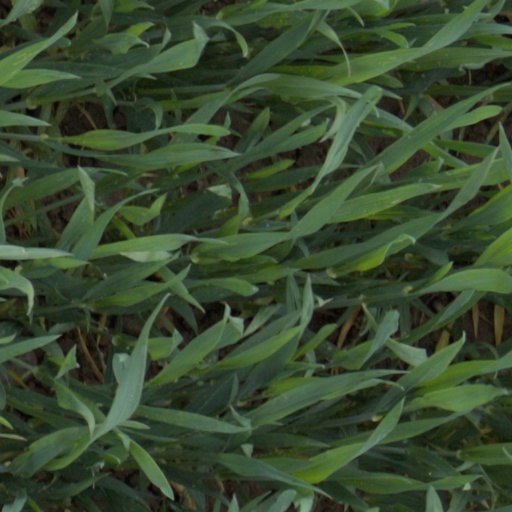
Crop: wheat